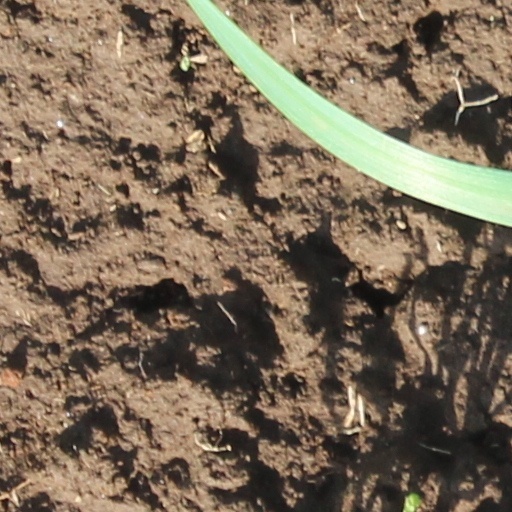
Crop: wheat